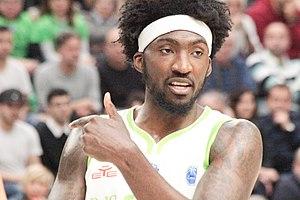
Rashawn Thomas, né le 15 août 1994, à Oklahoma City, en Oklahoma, est un joueur américain de basket-ball. Il évolue au poste d'ailier.